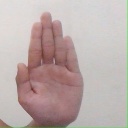
अक्षर: ध